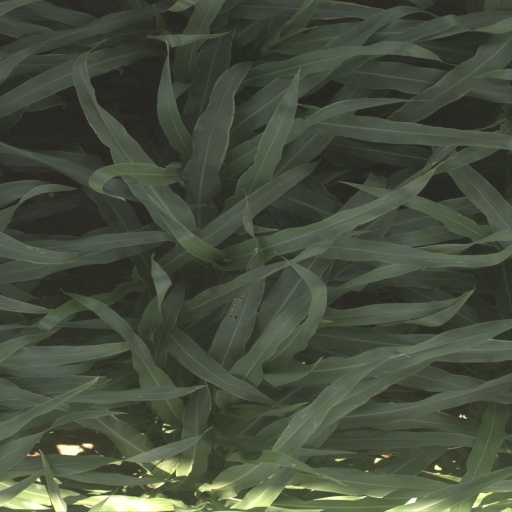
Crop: sorghum